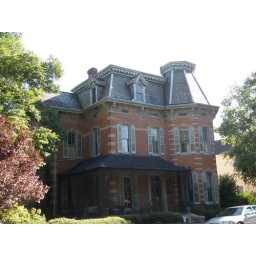
A lovely Mansion on Georgia Avenue near College Street with brick walls and a slate roof